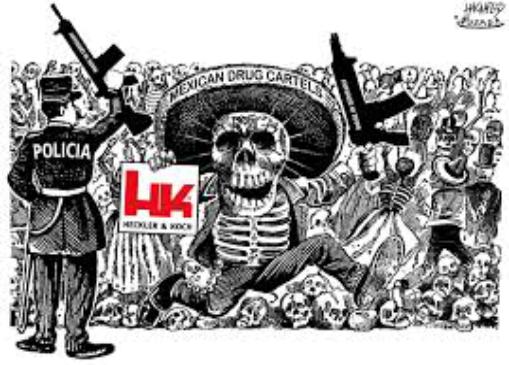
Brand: Heckler & Koch
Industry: Clothes